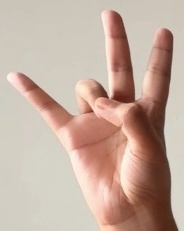
ASL sign: 7